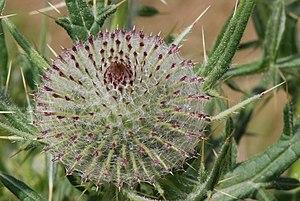
Cirsium eriophorum Bray-sur-Somme (Somme), France